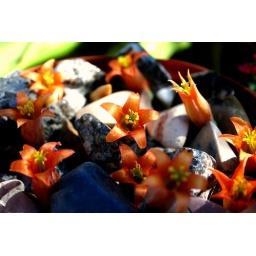
cactus flowers in tumbled stones